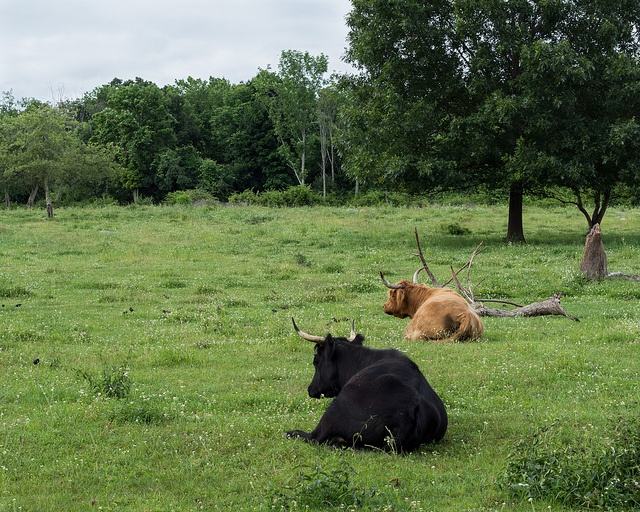
Some very big cows with horns laying in the grass.
Bulls lay down in a grassy field during the day.
The cattle are lying in the grassy field.
two large steer are out in a field of grass
Two cows lying down in a grass meadow.